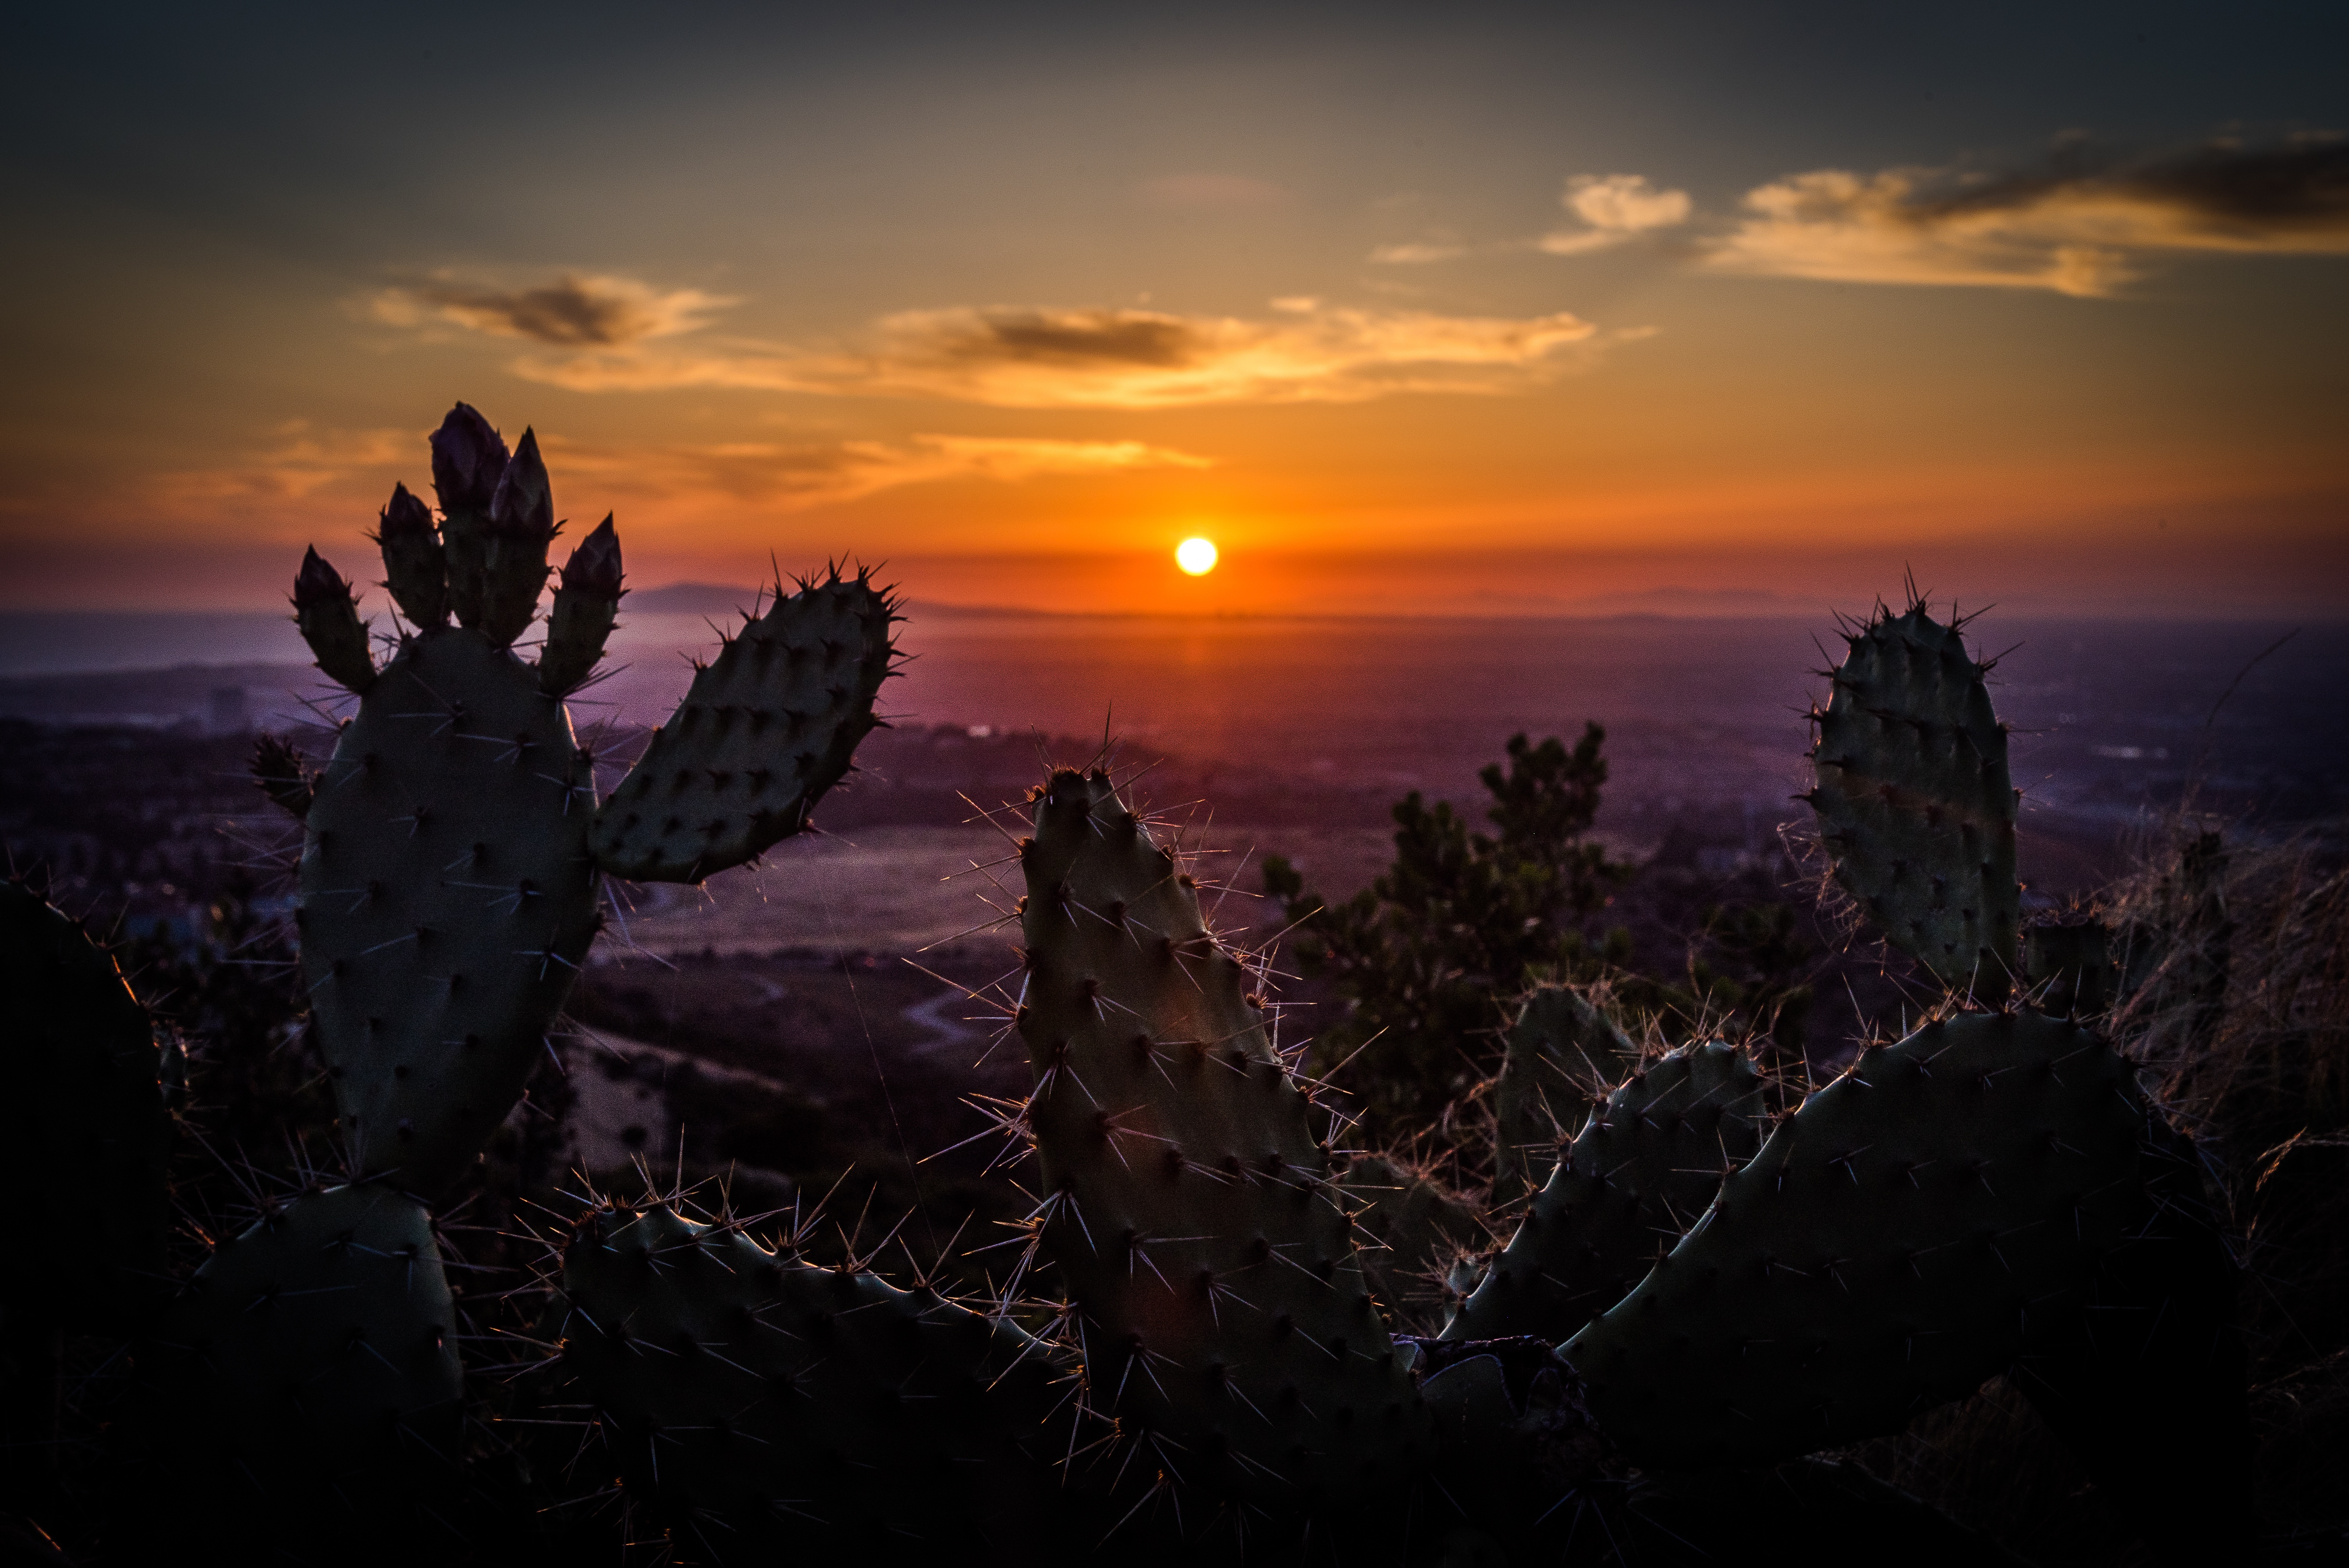
horizon, mountain, cloud, sky, sunrise, sunset, night, sunlight, morning, dawn, dusk, evening, darkness